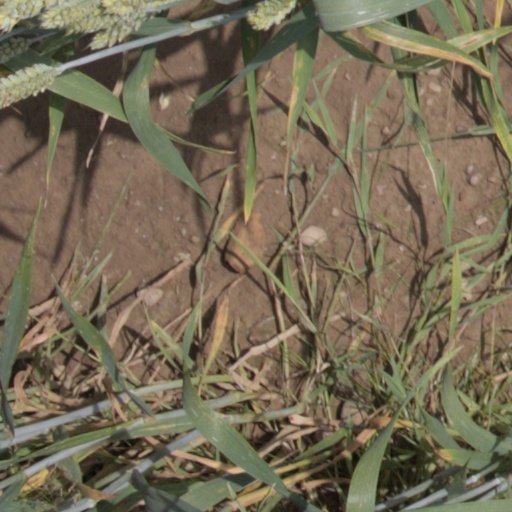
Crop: wheat